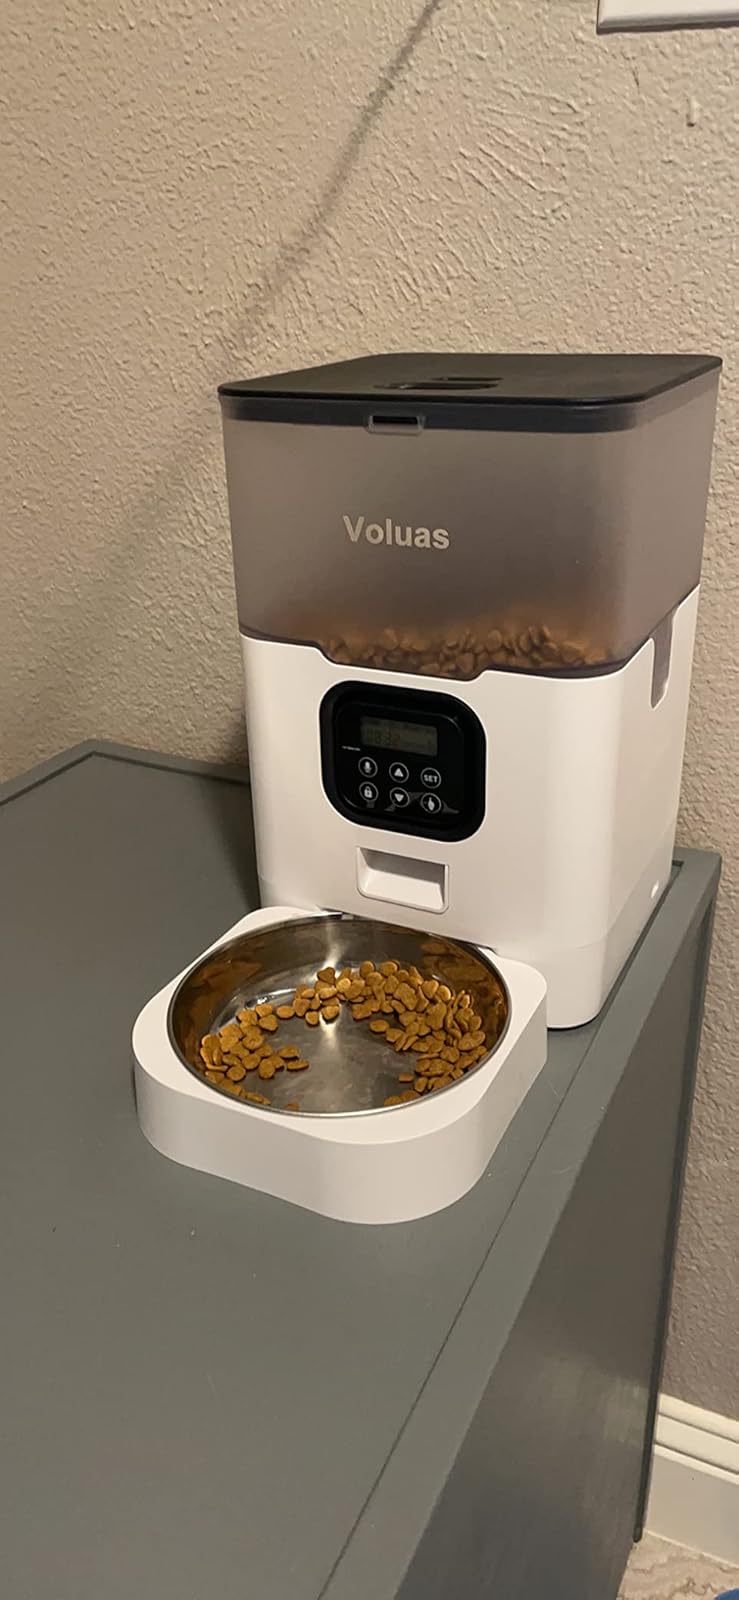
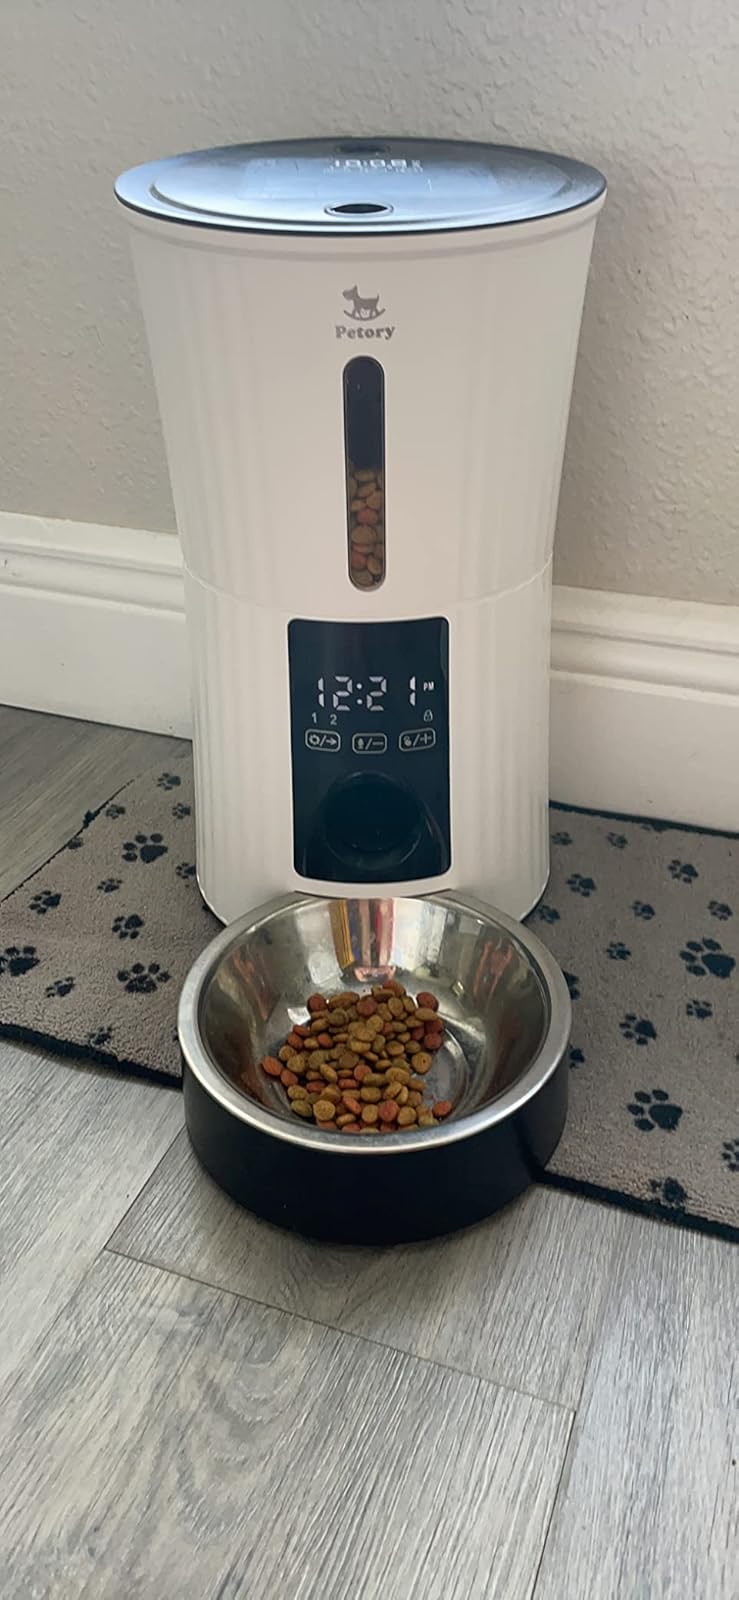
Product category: items_feeder
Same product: no